Nilofar Bayat

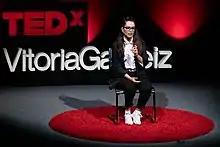

Nilofar Bayat is an Afghan lawyer and wheelchair basketball player and activist who has taken refuge in Spain.